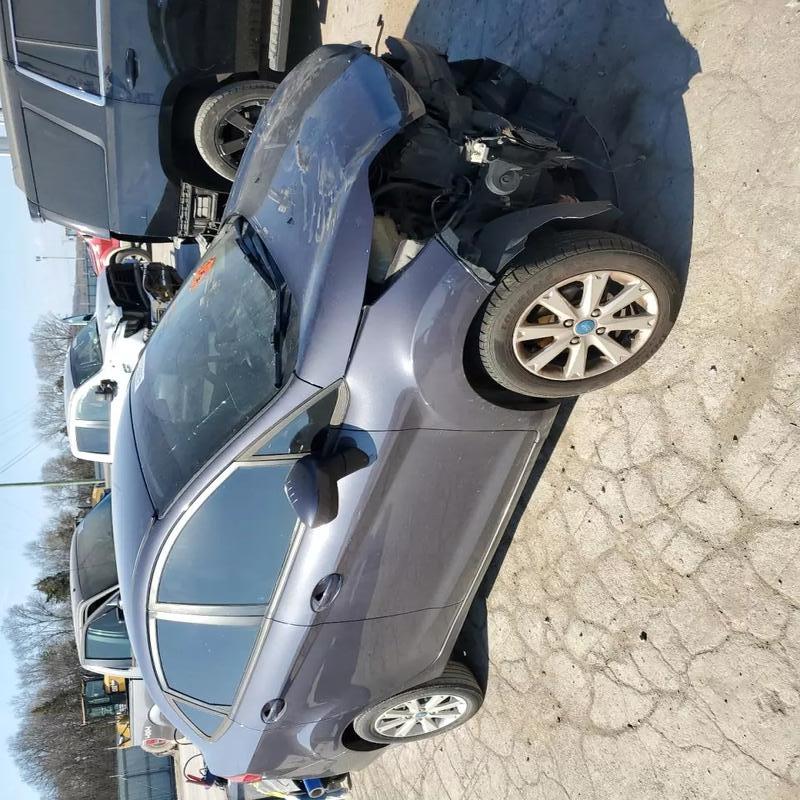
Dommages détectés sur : plaque d'immatriculation avant, pare-choc avant, feu avant droit, capot, aile avant droite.
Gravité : majeur